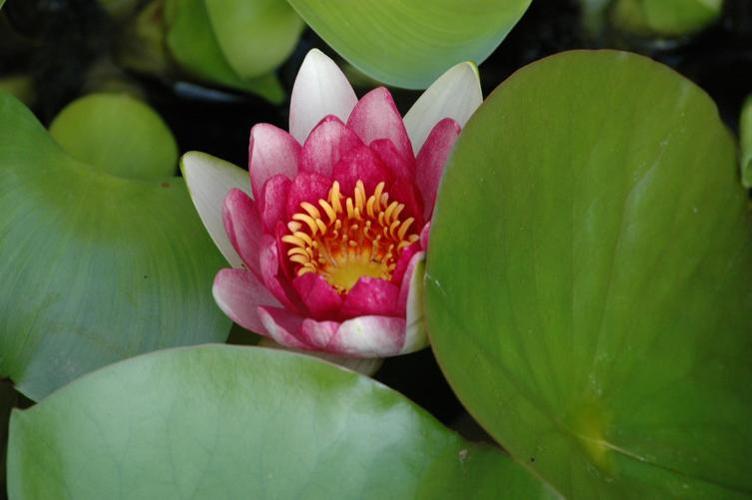
Label: water lily